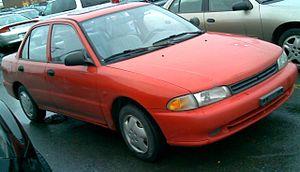
La Dodge Colt et les Plymouth Champ et Plymouth Colt, sont des automobiles de Dodge et Plymouth entre 1970 et 1994.